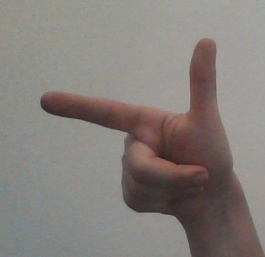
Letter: yaa